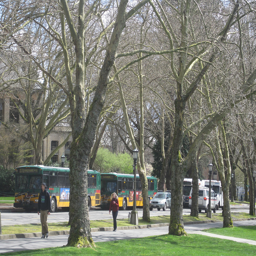
A group of buses traveling down a street next to trees.
Trees in a park are in front of some parked buses.
Several buses are on a street near a sidewalk lined with large, leafless trees.
a line of busses on a city street
A couple of buses parked on the side of the street.